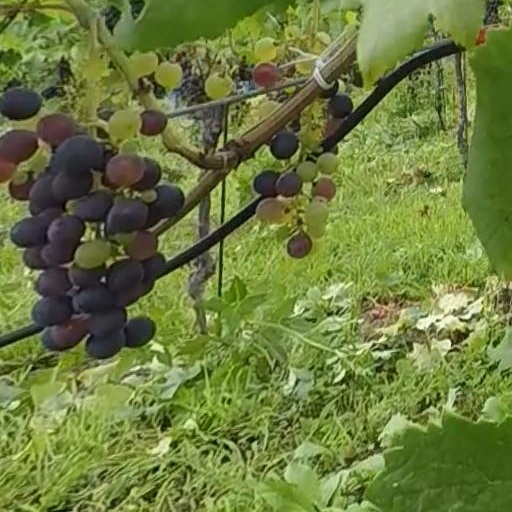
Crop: grape